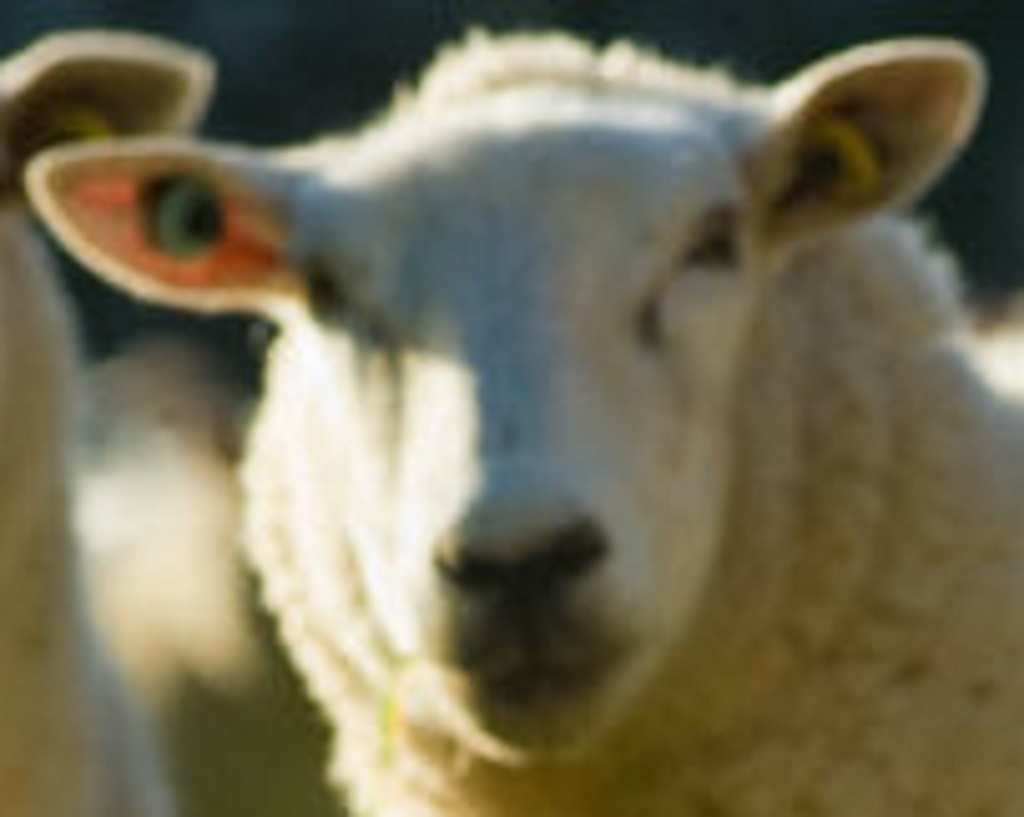
Label: no pain